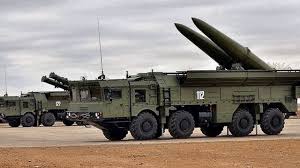
Label: Iskander